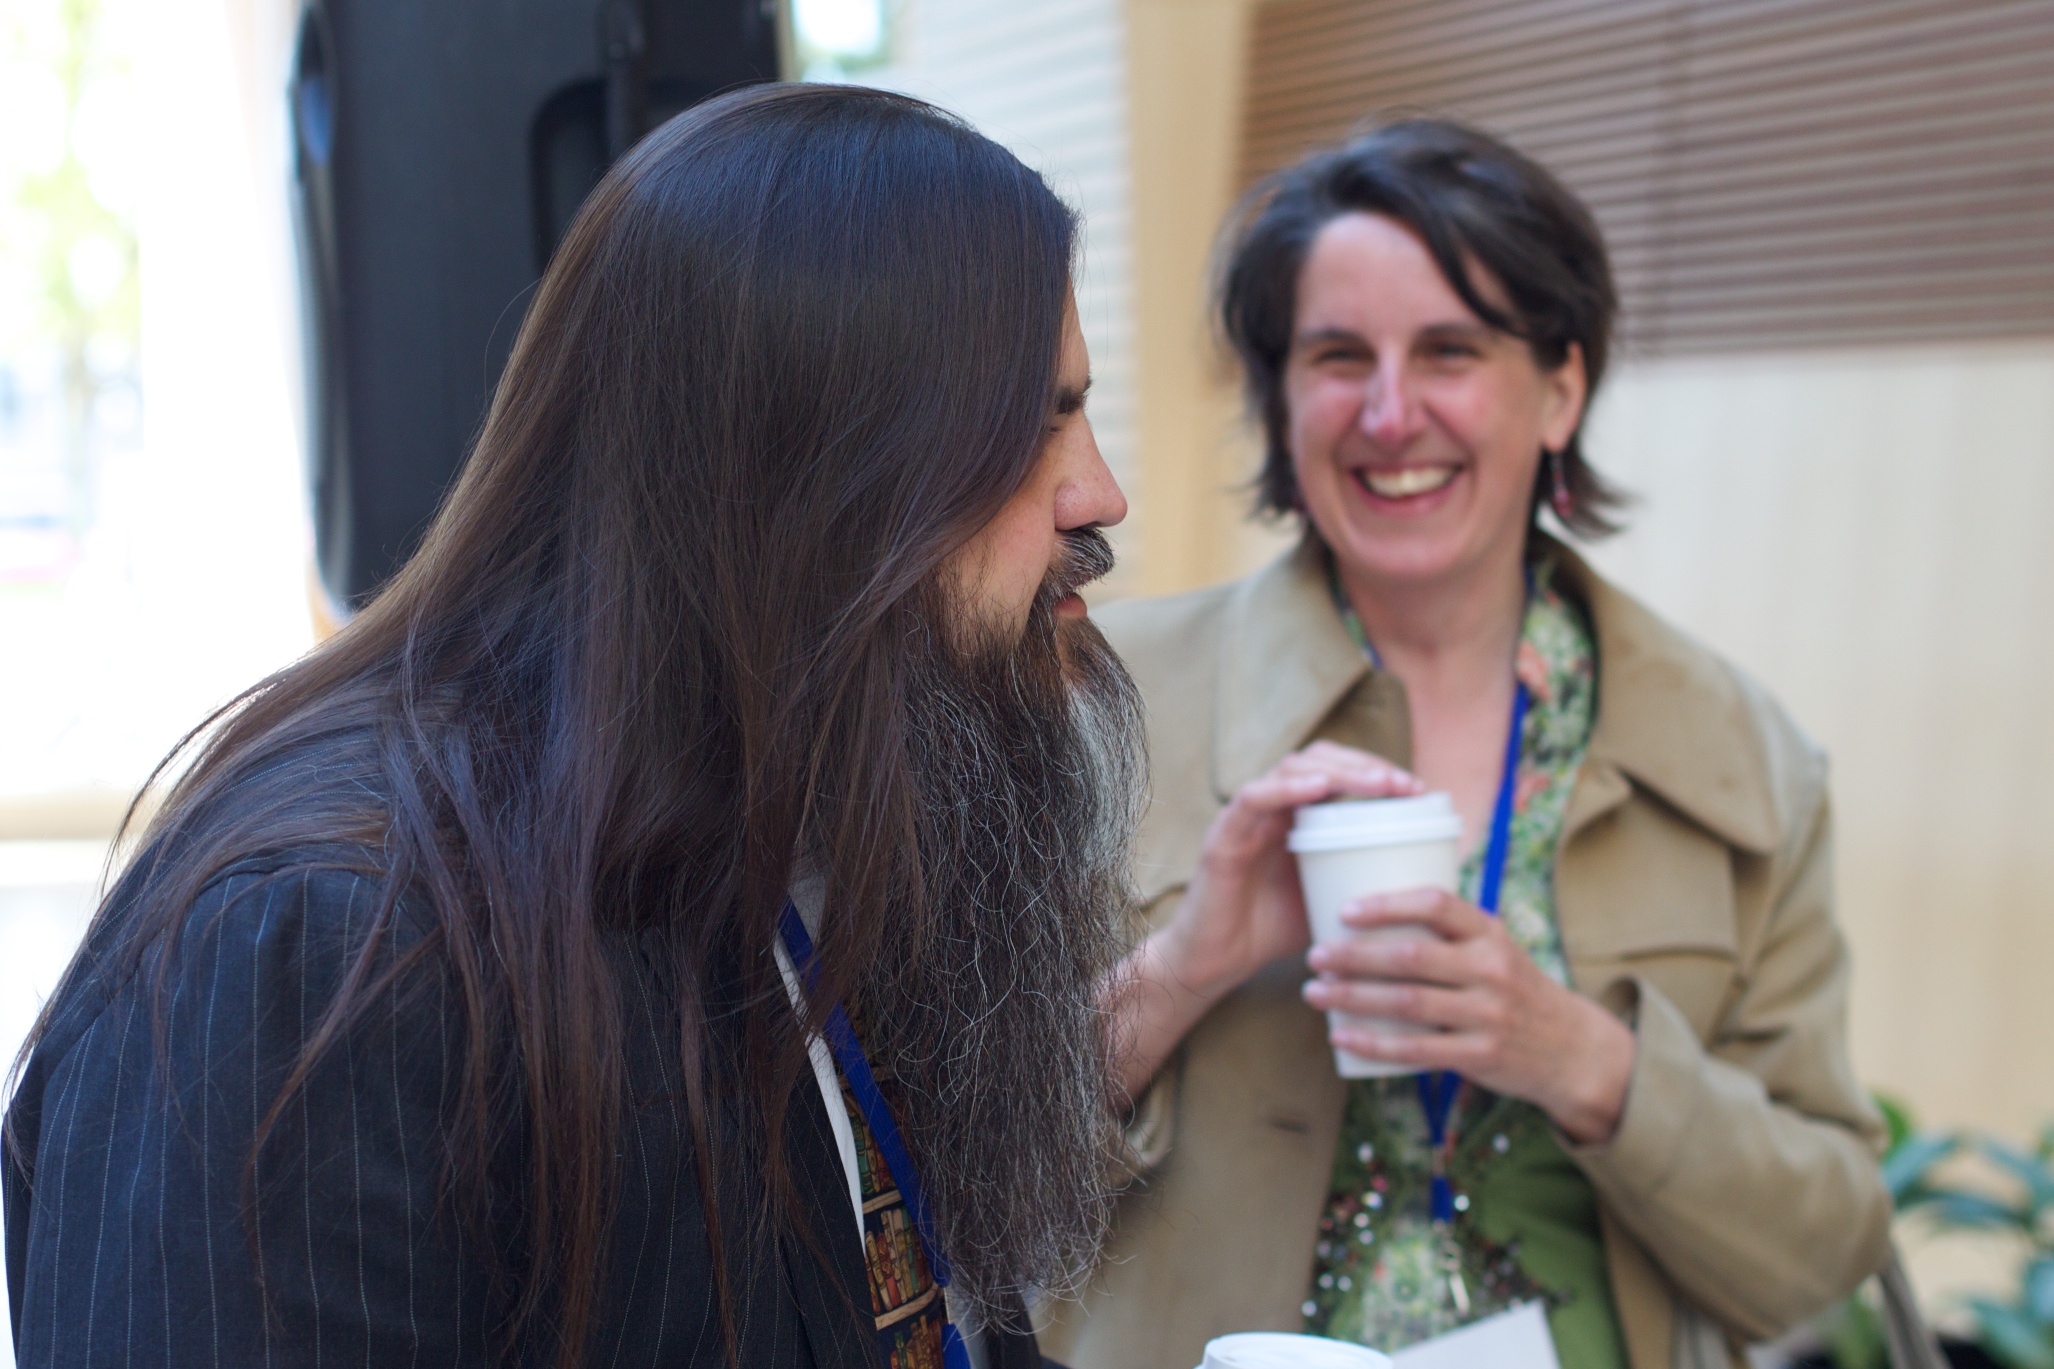
person, people, northernvoice10, northernvoice, interaction